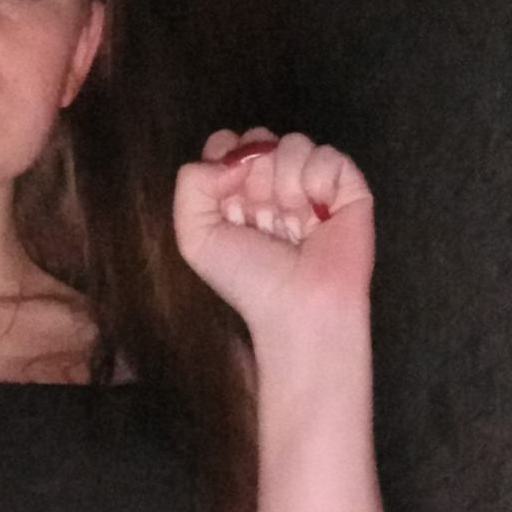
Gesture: fist